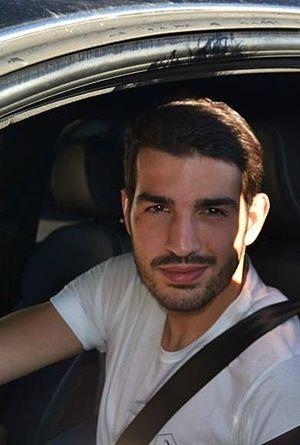
Riccardo Saponara né le 21 décembre 1991 à Forlì, est joueur de football italien évoluant au poste de milieu offensif au sein du club italien du Lecce, en prêt de l'AC Fiorentina.